D20 Menace Manual

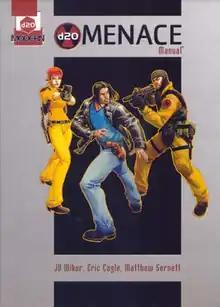
Cover art by Dave Johnson

d20 Menace Manual is a sourcebook published by Wizards of the Coast (WotC) in 2003 for the role-playing game system d20 Modern that describes various creatures, non-player characters, and factions with which players might interact.